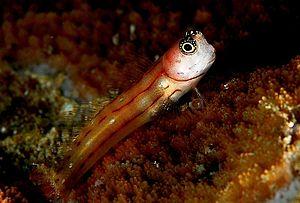
Ecsenius est un genre de poissons osseux de la famille des Blenniidae.